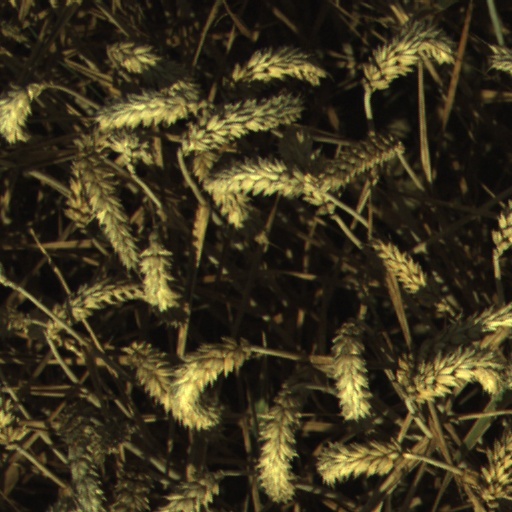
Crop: wheat